Seydou Doumbia

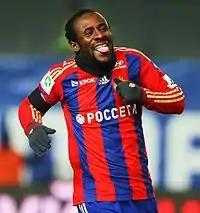
Seydou Doumbia in a match against FC Ufa, 2014

In CSKA's match against Tom Tomsk on 20 August 2011, Doumbia scored a second-half brace as the capital club eased to a 3–0 victory. On 14 September, he scored twice in the Champions League against Ligue 1 champions Lille, helping his side secure a 2–2 draw after falling behind 2–0. The Ivorian striker added two more goals as CSKA defeated Turkish side Trabzonspor 3–0 on 18 October, to record the Russians first victory in Group B play. Five days later, Doumbia scored two goals to power CSKA to victory in their enthralling 5–3 game against side Anzhi Makhachkala. In their following league game against Spartak Nalchik on 28 October, Doumbia scored a seven-minute hat-trick to earn his side a 4–0 win, after his teammate, Vagner Love, had put the hosts up 1–0 in the 34th minute. Doumbia opened the scoring against Internazionale on 7 December, guiding his side to a 2–1 away victory, which secured a berth in the Round of 16 against Spanish club Real Madrid. On 29 December, Doumbia was voted the Russian Premier League Player of the Year after netting 24 goals in 30 league games during the calendar year as well as five Champions League goals in as many games.